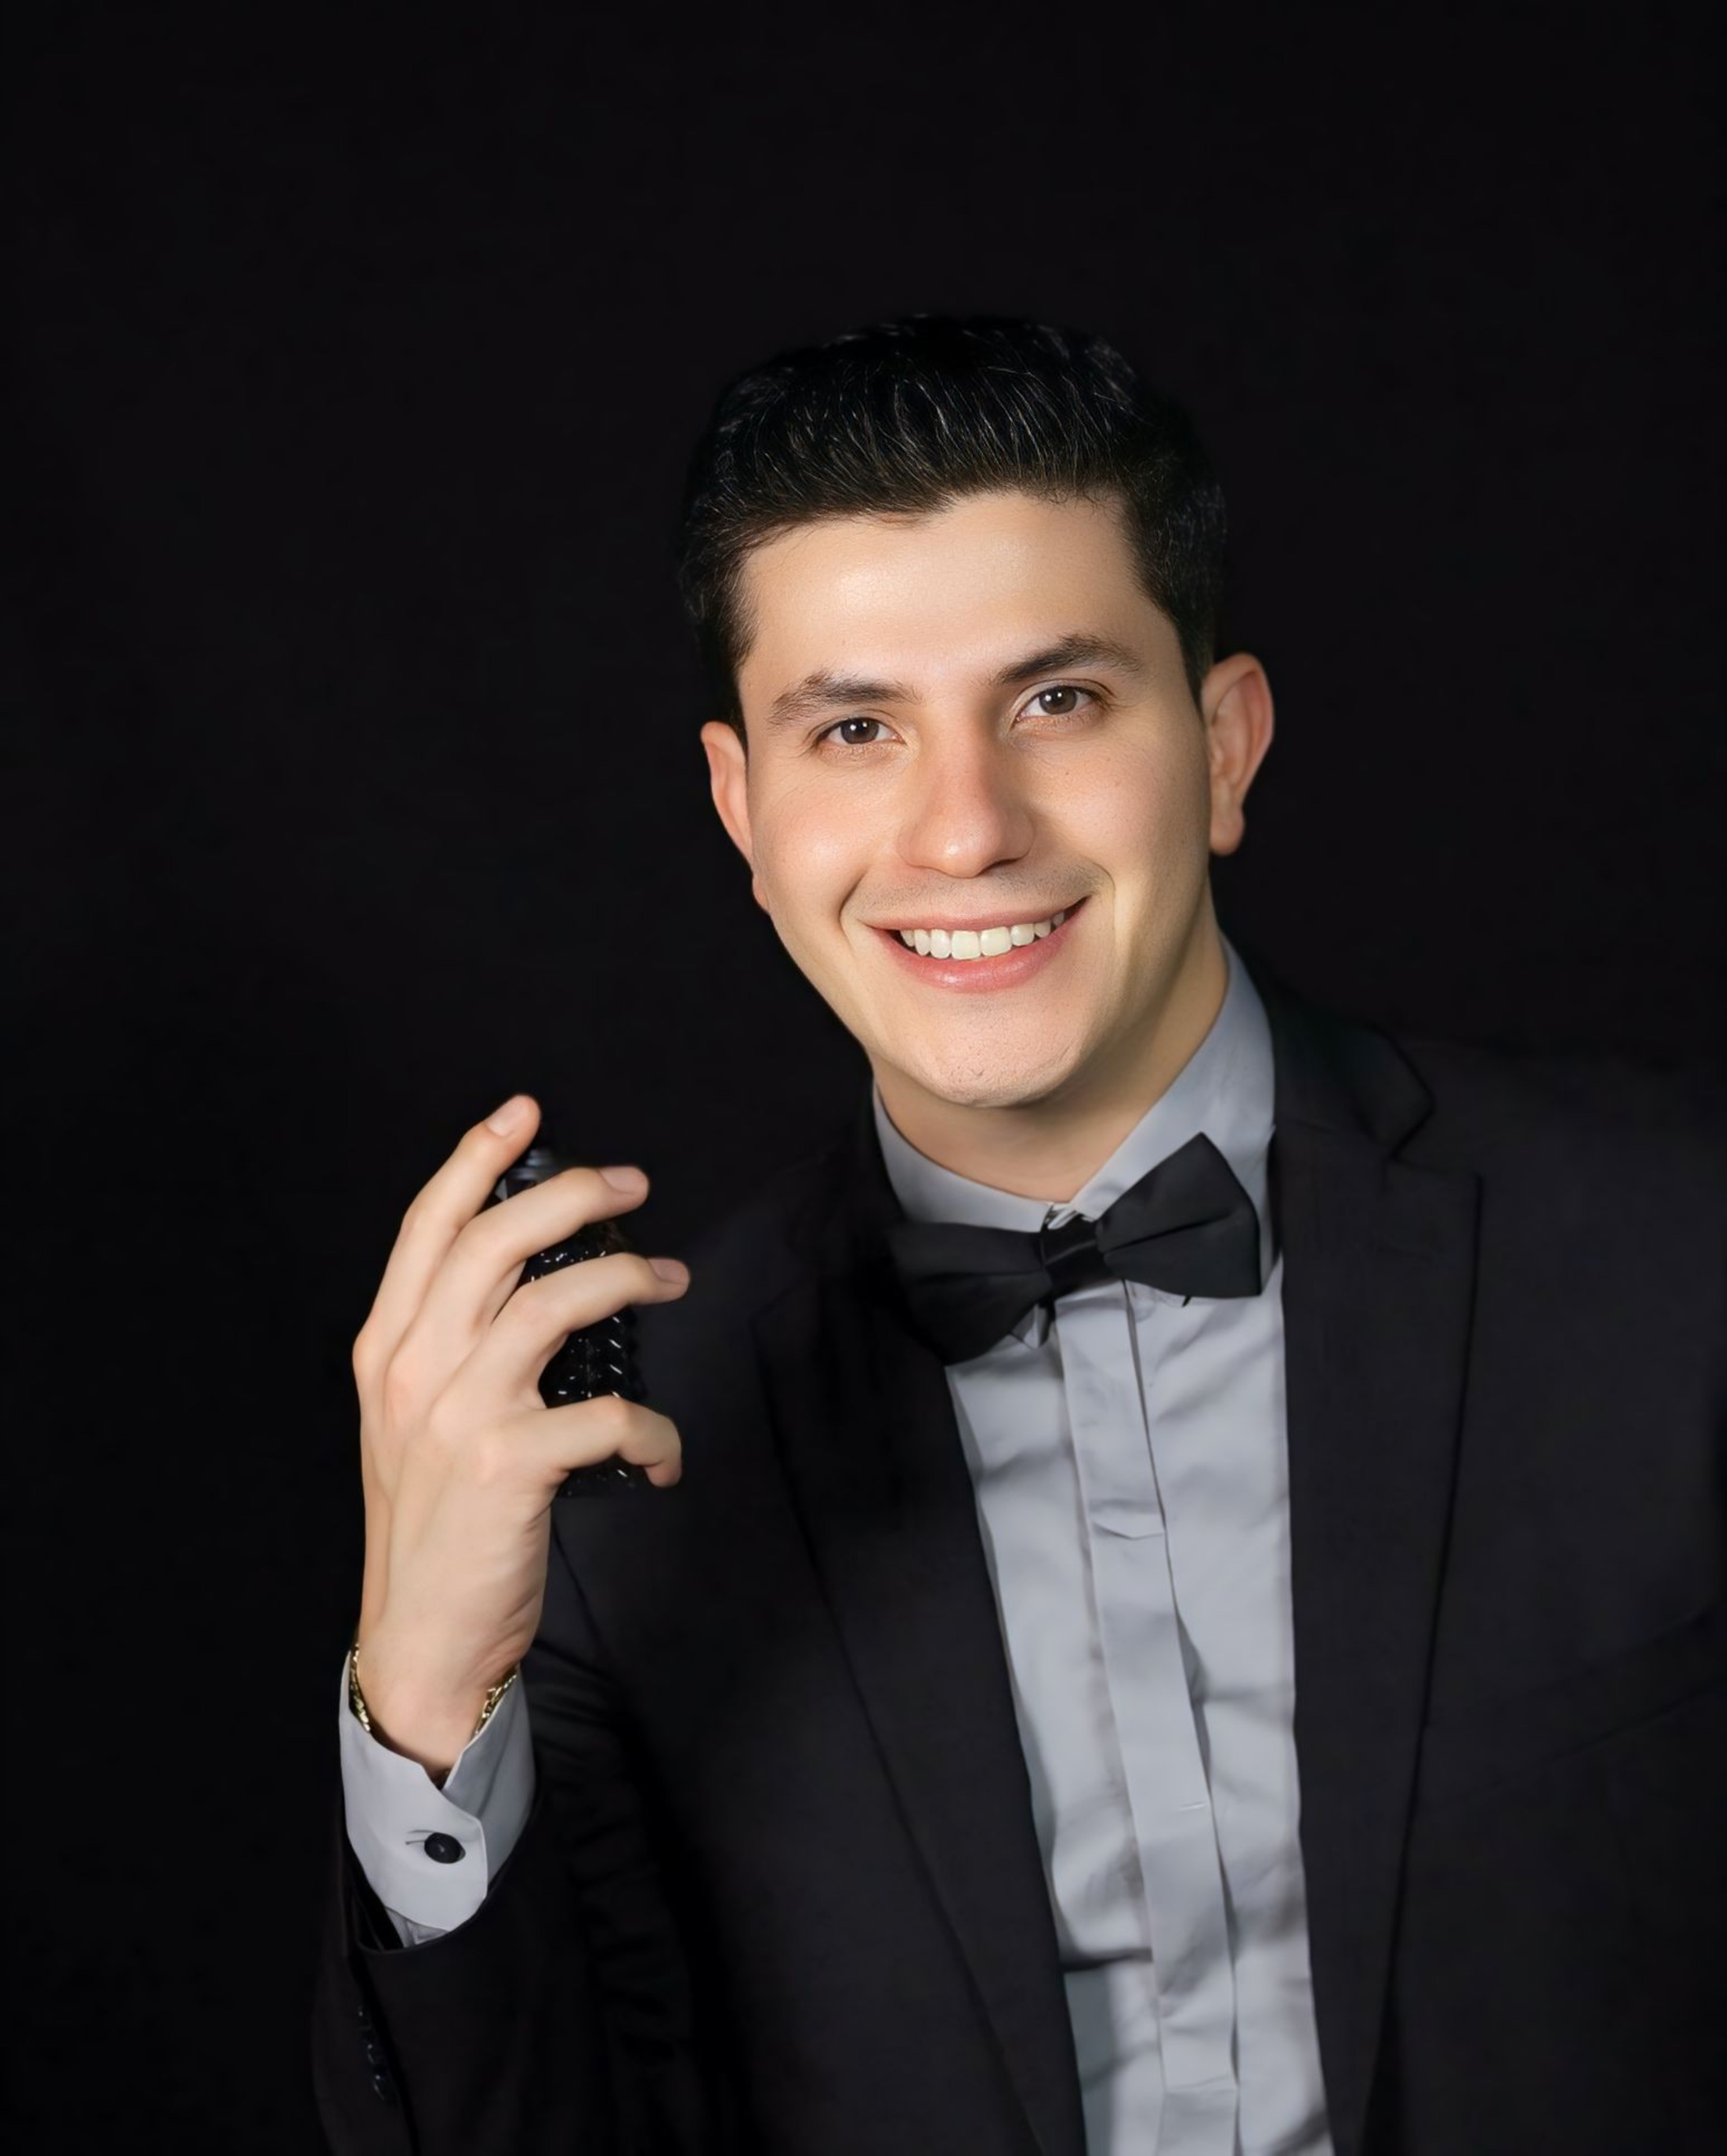
man, posing, smile, chin, dress shirt, flash photography, sleeve, gesture, collar, suit, blazer, formal wear, happy, bow tie, white collar worker, thumb, event, fashion accessory, pleased, tuxedo, button, sign language, portrait photography, businessperson